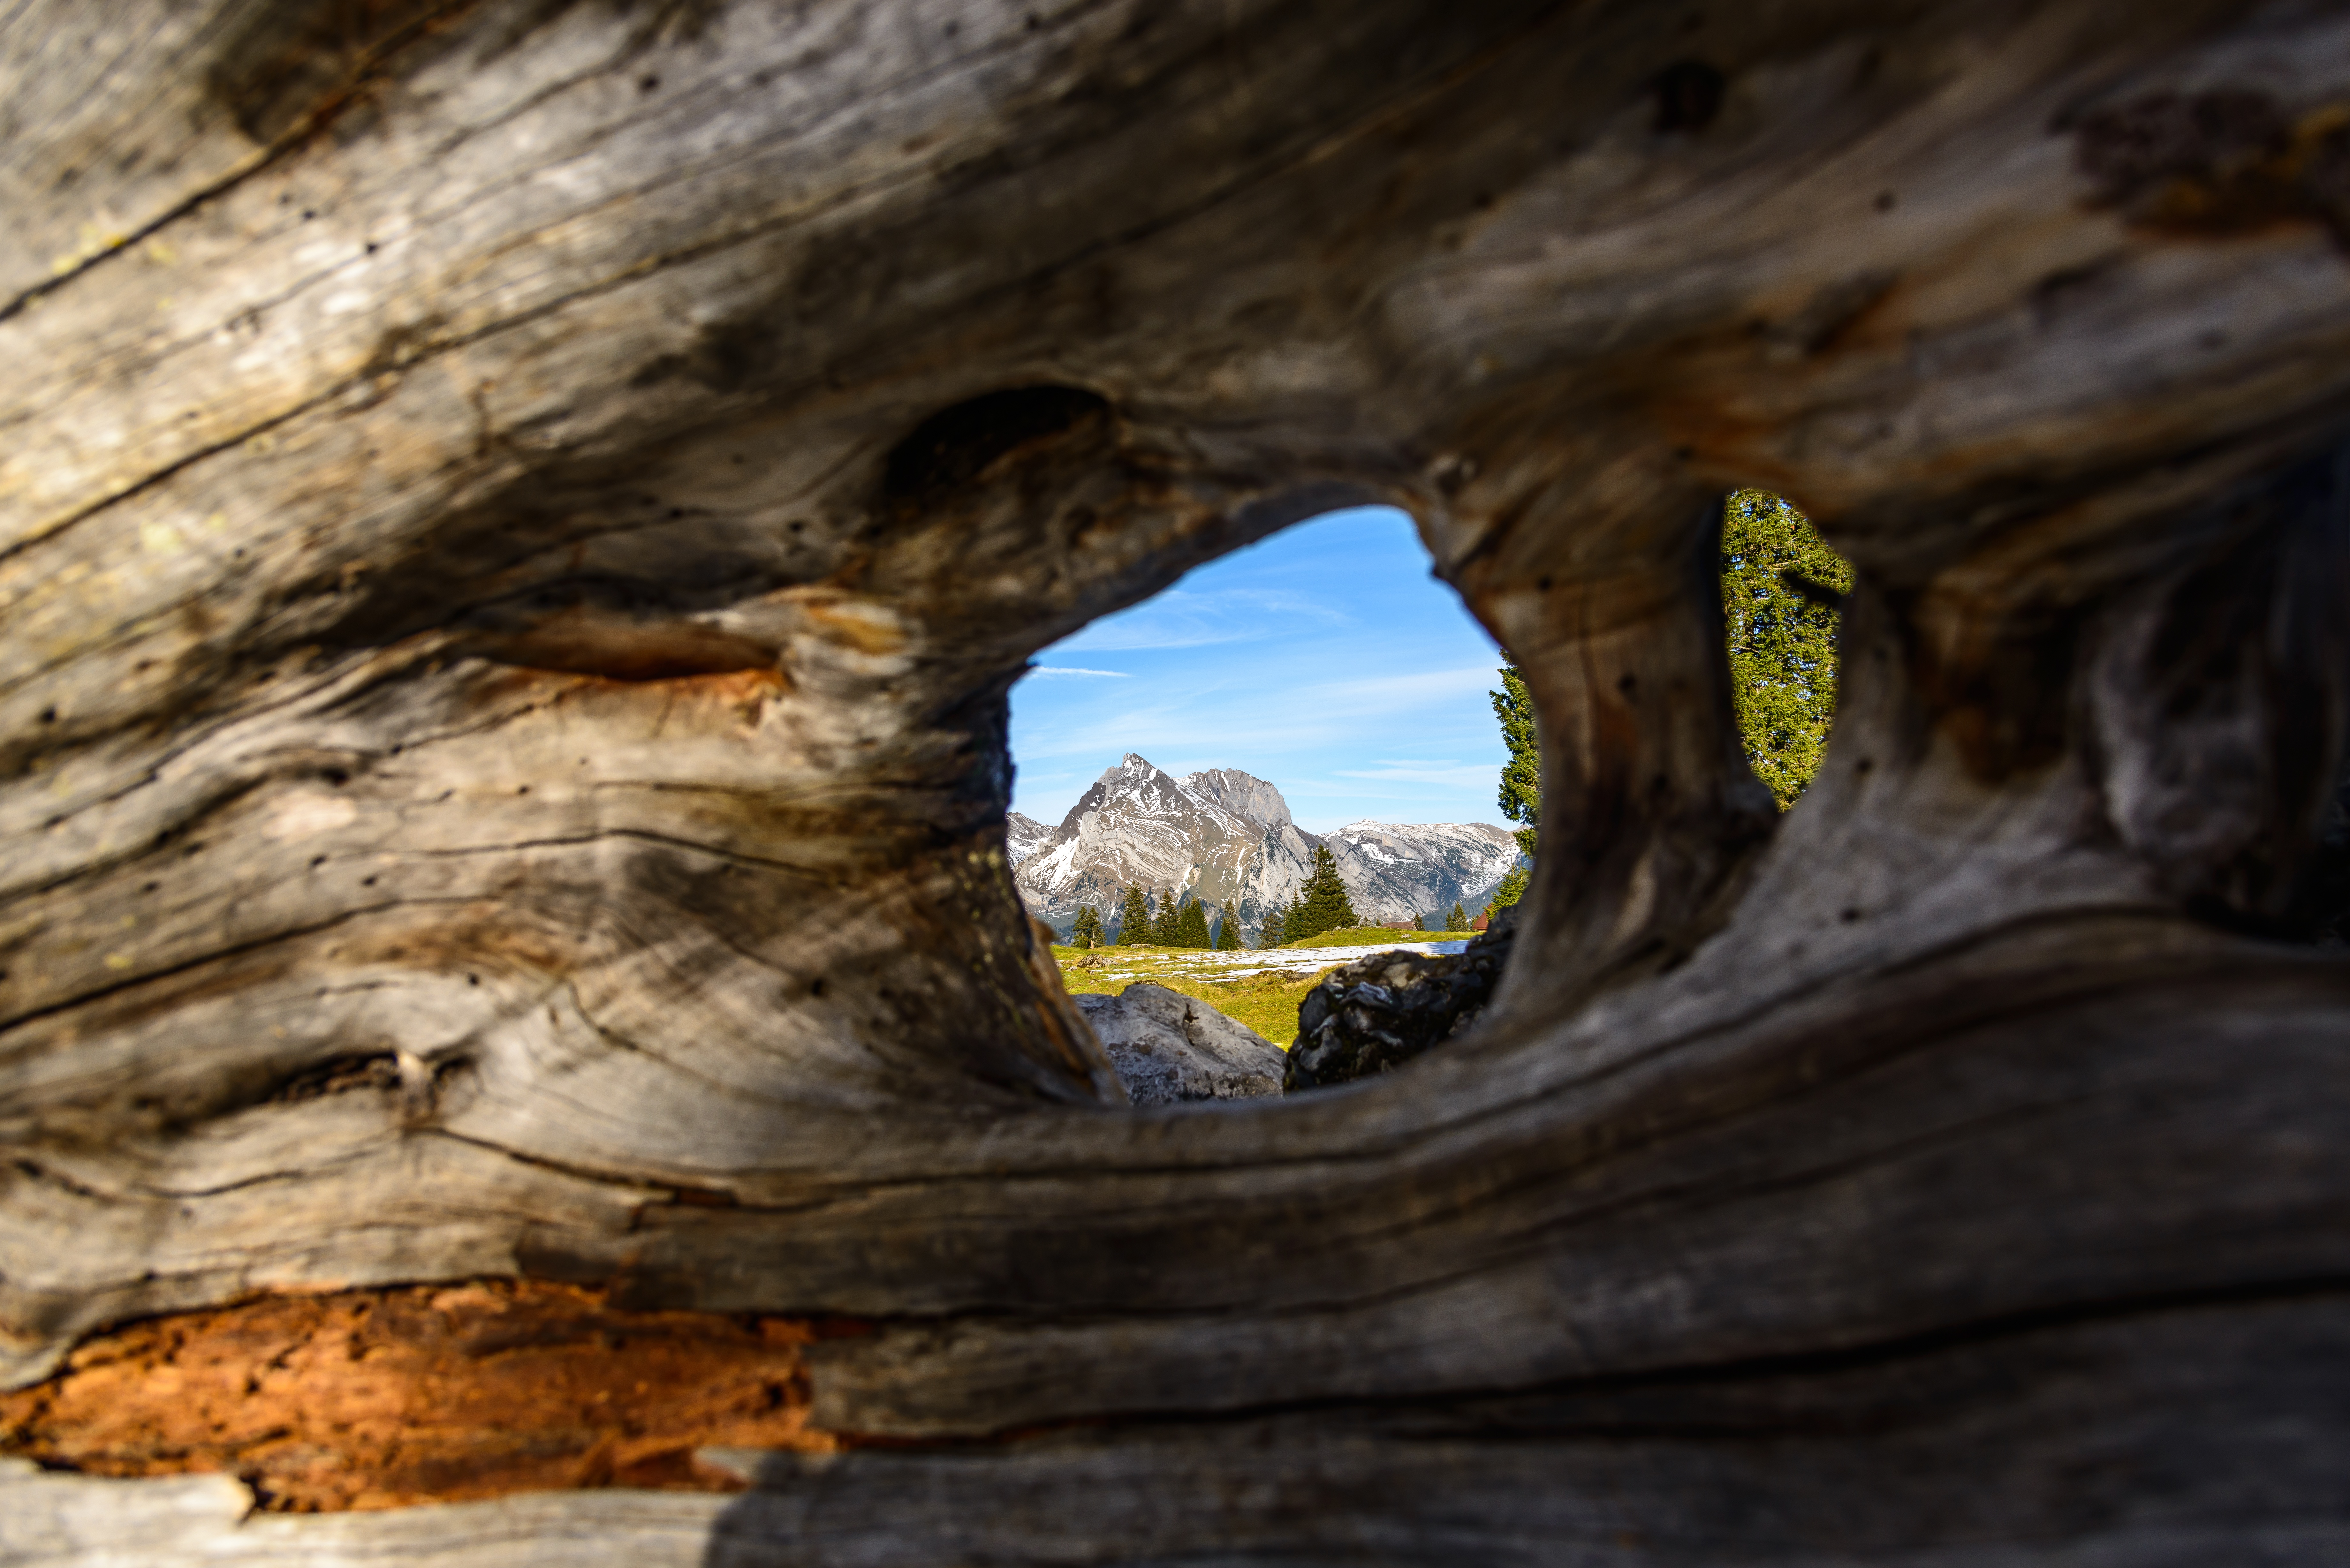
tree, nature, rock, wood, formation, log, cave, hike, geology, landform, by looking